FAM83H

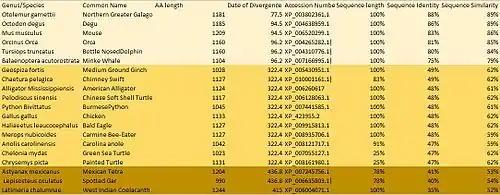
orthologs of the human FAM83H gene

Orthologs of the human protein FAM83H are listed above in descending order or date of divergence and then ascending order of percent identity. FAM83H is highly conserved throughout all orthologs, demonstrated by a 40% identity in the least similar ortholog. FAM83H has evolved slowly and evenly over time.